Battle of Batina

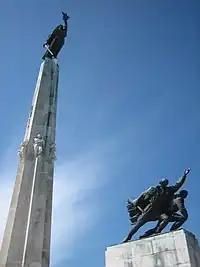
Monument to the Battle of Batina in Batina by Antun Augustinčić.

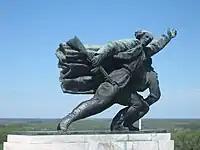
Detail from the Batina monument which represents Yugoslav partisan going to battle

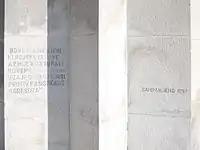
Inscription: "(Erected in honor of) soldiers and officers of the heroic Red Army who fell in November 1944 in a battle against fascist aggressors. 1297 buried".

The Battle of Batina or Batina Operation was fought on the Syrmian Front of the Second World War between the units of the Red Army and the Yugoslav Partisans against the Wehrmacht and their allies. The battle took place from 11 to 29 November 1944 near the village of Batina in Baranja, on the right bank of the Danube River. According to some estimates, the Battle of Batina was the biggest battle by the number of participants, the intensity of fighting, and the strategic importance that occurred during World War II in Yugoslavia.